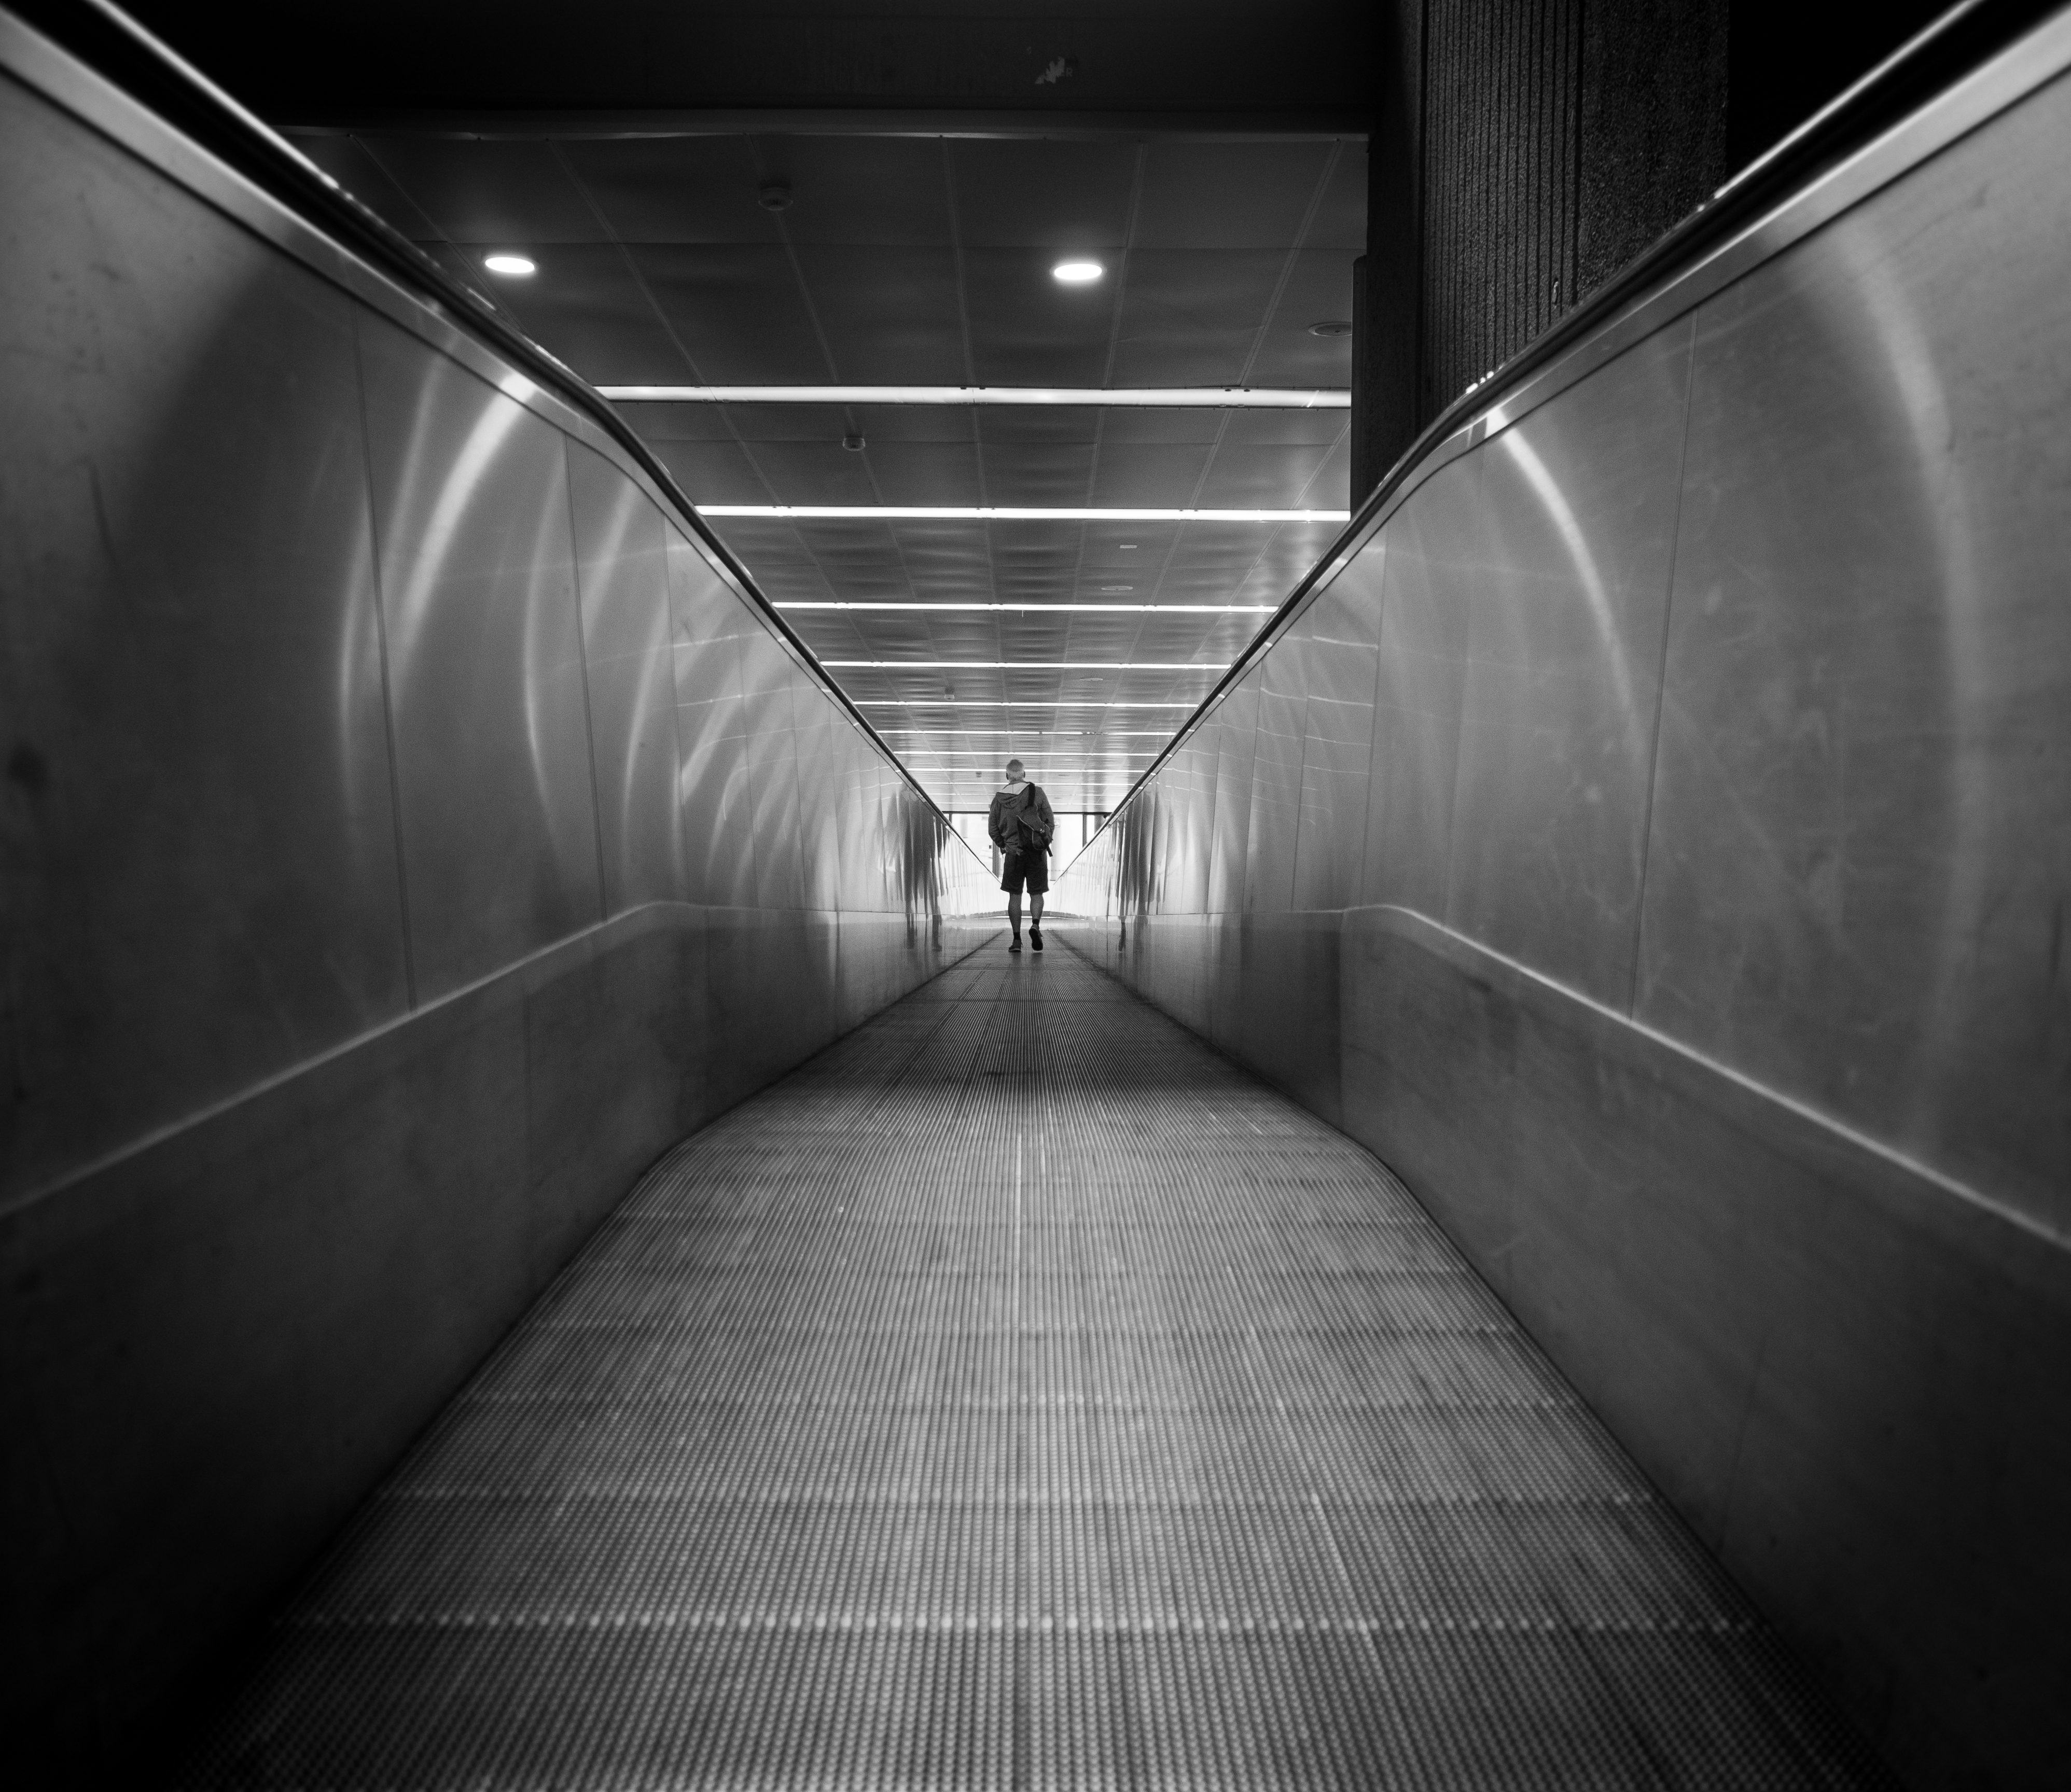
light, black and white, white, street, photography, tunnel, subway, line, darkness, black, monochrome, streetphotography, flickr, thomas, infrastructure, symmetry, olympus, snapshot, omd, fuji, leica, monochrom, leuthard, hcb, thomasleuthard, monochrome photography